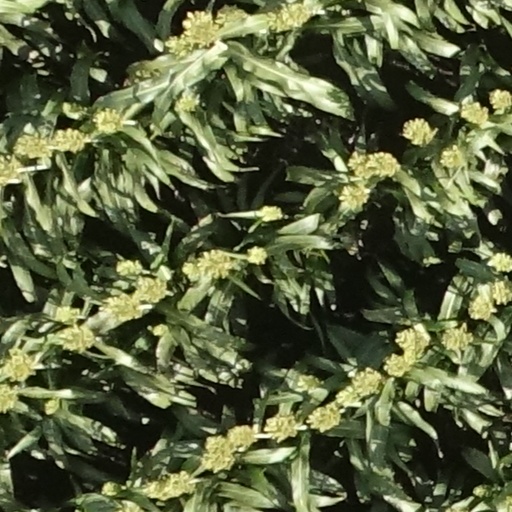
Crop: sorghum